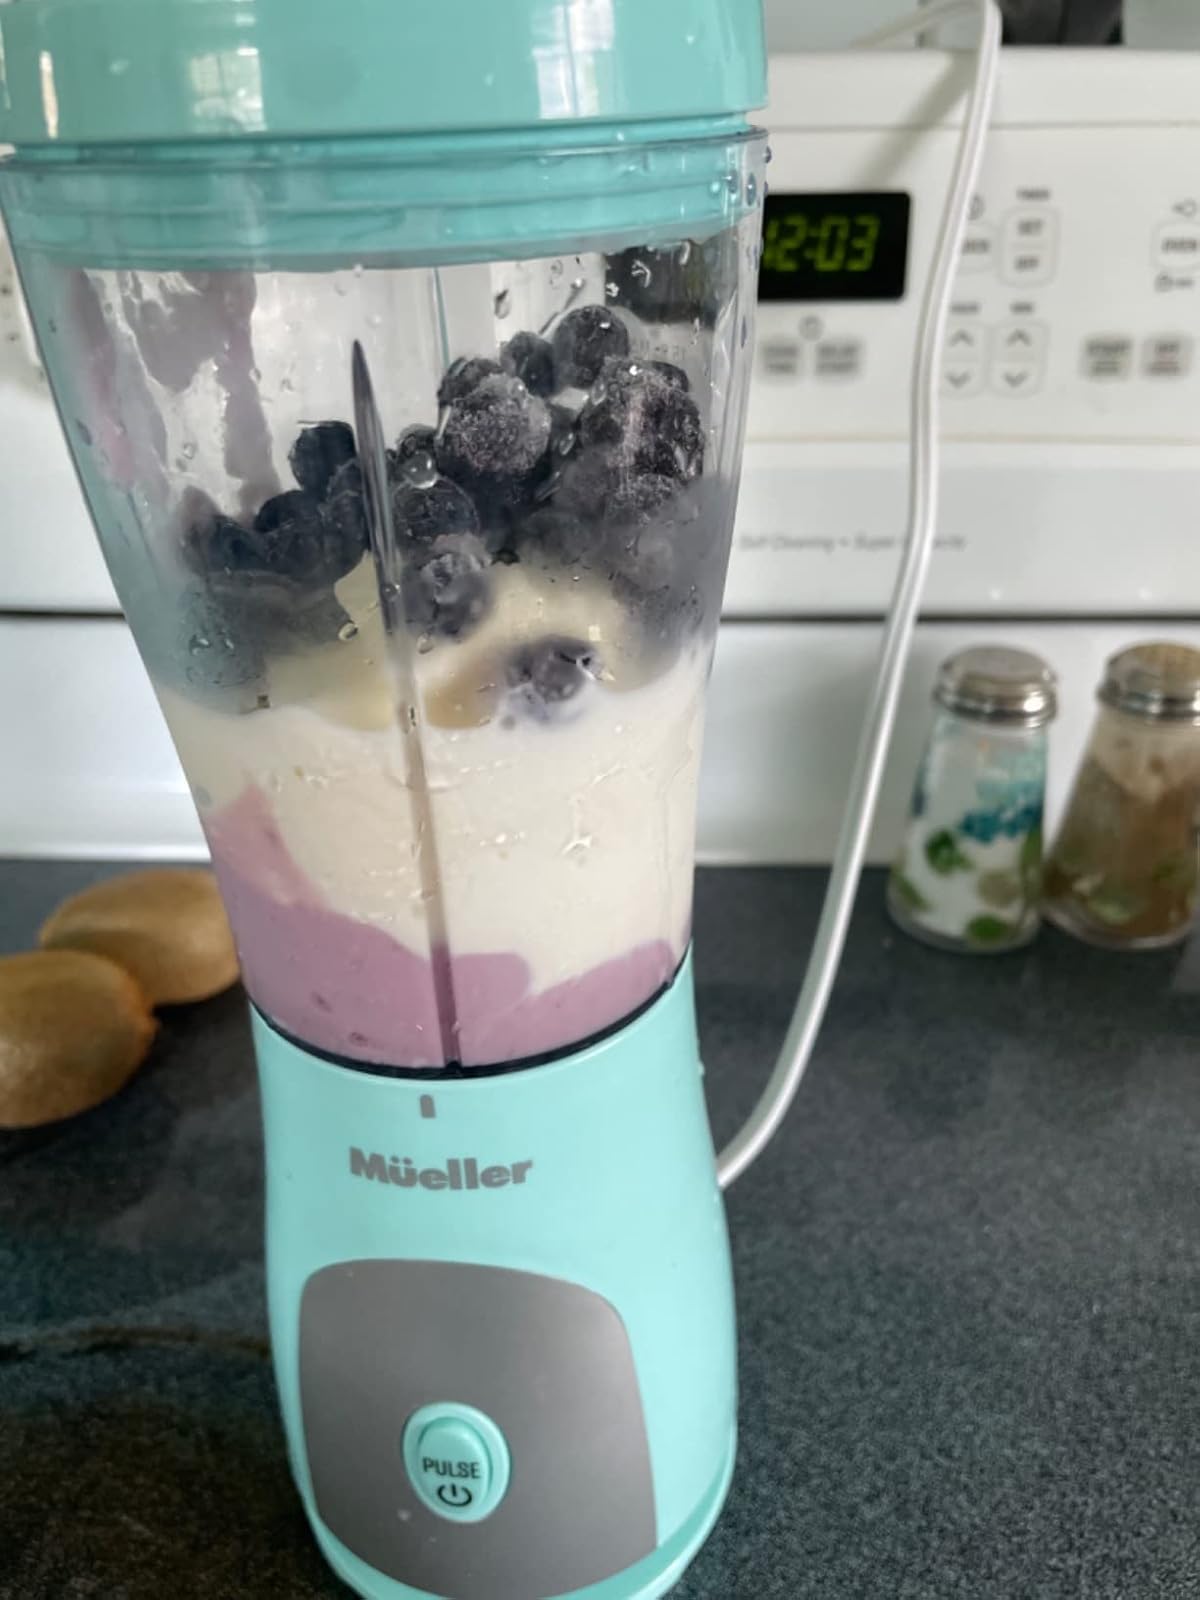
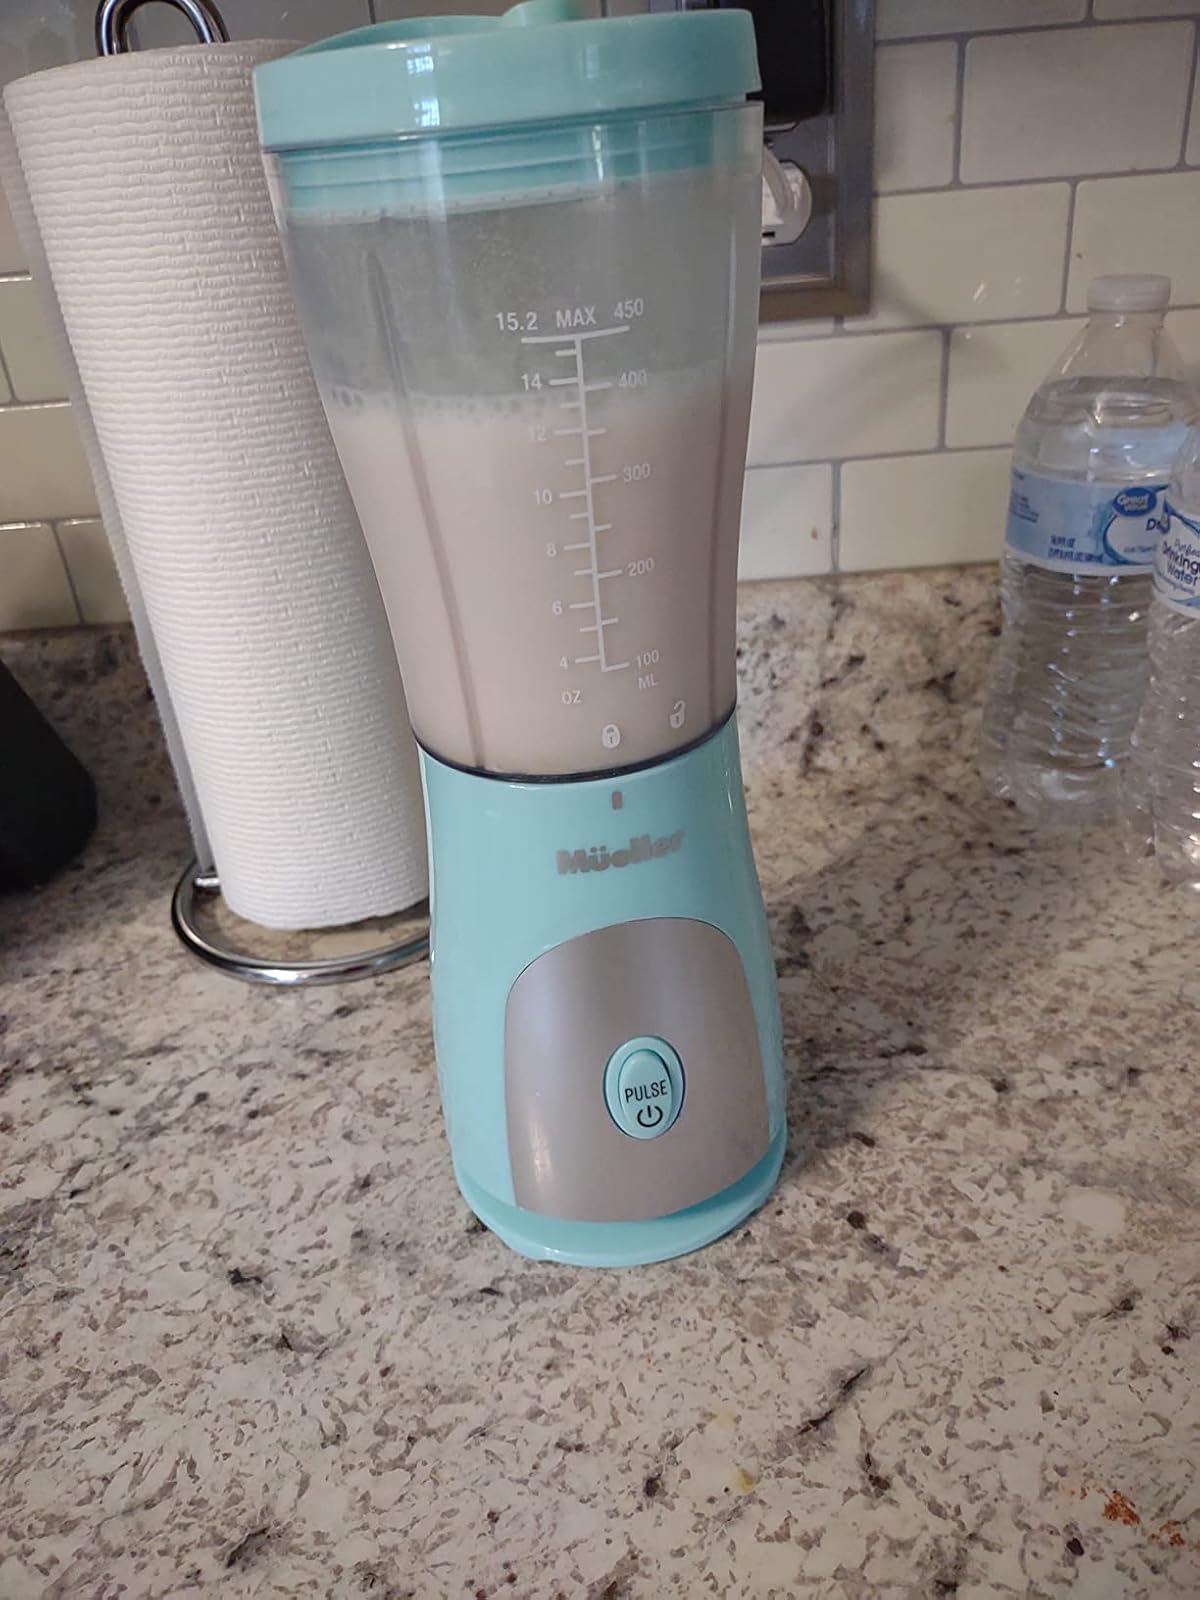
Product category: items_blender
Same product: yes